Umngqusho
Also known as:
af - Afrikaans: Noesj
ig - Igbo: Umngqusho
xh - Xhosa: Umngqusho
zu - Zulu: Isitambu nobhontshisi
Category: corn, beans (dried corn, beans)
Cuisine: South African
Associated cuisines: South African
Area: Eastern Cape
Countries: South Africa
Region: Southern Africa

This dish is based on dried corn and sugar beans, usually served with hard body chicken.

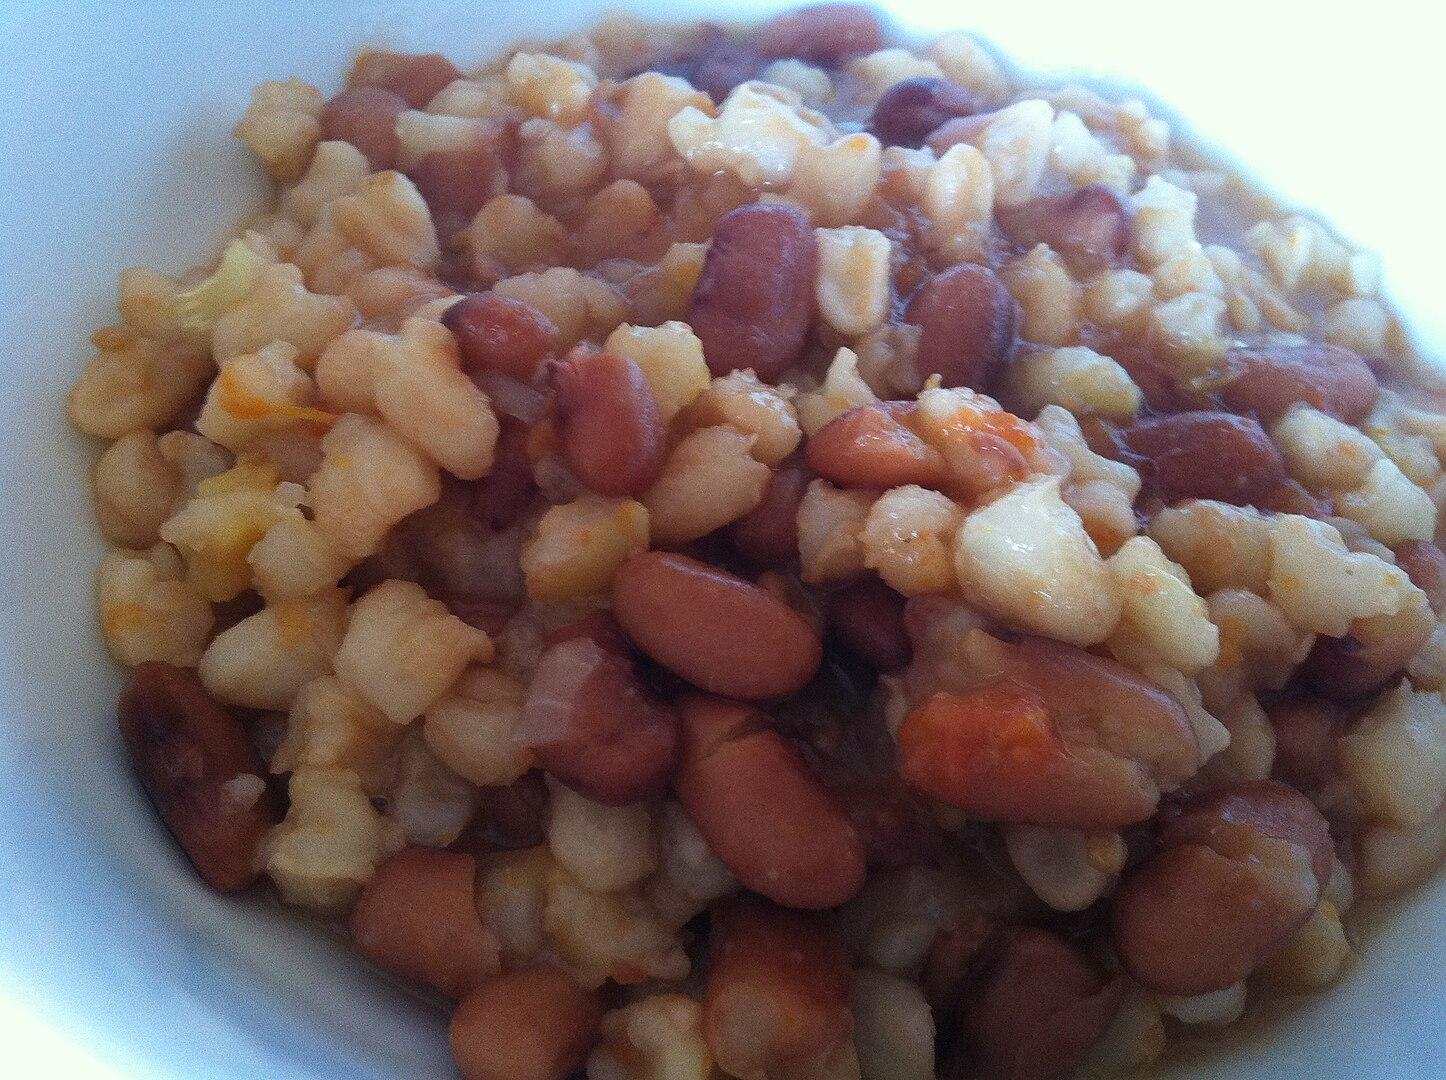